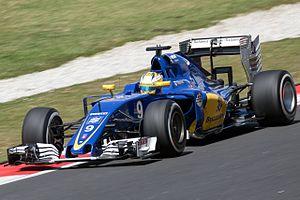
Marcus Ericsson, né le 2 septembre 1990 à Kumla, est un pilote automobile suédois.